Phacolytic glaucoma

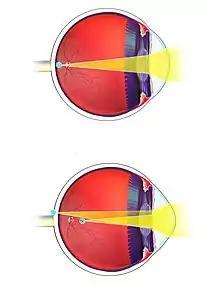
Astigmatism condition.

The only major obstacle which could affect the healing process after the surgery necessary to treat phacolytic glaucoma would be an infection to the eye. The ophthalmologists' conducting the surgery must aim to reduce the amount of microbes which are present on the ocular surface and avoid intracocular contamination during the procedure. These tasks can be conducted through the use of intracameral and topical antibiotics. Intracameral antibiotics are usually injections which are put into the eye or ocular surface to rid of microbes. Topical antibiotics come in the form of tablets which can be consumed through the mouth to treat bacterial infection. The use of either or both are left to the surgeon and their personal opinion on the possibility of bacterial infection.